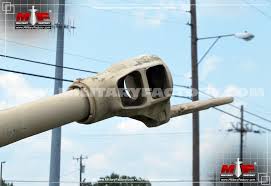
Label: Self Propelled Artillery